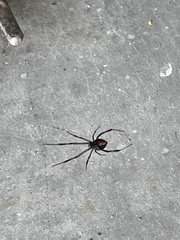
Species: Lactrodectus_hesperus